Wallride

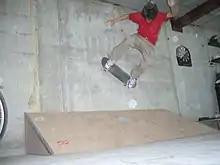
A photograph of a skater performing a wallride

On August 25, 2004, Brad Edwards and Aaron Murray set the Guinness World Record for highest wallride on a skateboard. Skating at the Juice Magazine - USSA WSA - The Board Gallery - Hollywood Skate Jam taking place in Hollywood, California, Edwards and Murray both reached a height of 7 feet 6inches on the wall.